Tile-based video game

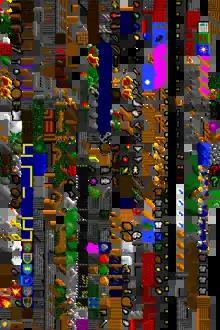
An oblique texture atlas in the style of "Ultima VI"

A tile-based video game, or grid-based video game, is a type of video game where the playing area consists of small square (or, much less often, rectangular, parallelogram, or hexagonal) graphic images referred to as "tiles" laid out in a grid. That the screen is made of such tiles is a technical distinction, and may not be obvious to people playing the game. The complete set of tiles available for use in a playing area is called a "tileset". Tile-based games usually simulate a top-down, side view, or 2.5D view of the playing area, and are almost always two-dimensional.